Fabio Fazio

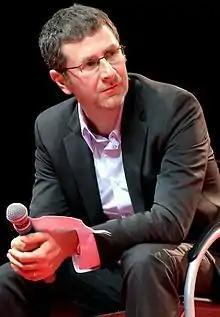
Fabio Fazio in 2010, during the 9th Italian meeting organized by Emergency

Fabio Fazio (born 30 November 1964) is an Italian television presenter. After debuting in 1982, he presented many TV programs, including "Quelli che... il Calcio", "Vieni via con me" and "Quello che (non) ho". Since 2003, he presents the weekly talk show "Che tempo che fa", which airs on Nove since October 2023 and was formerly broadcast by Rai 3. He presented the Sanremo Music Festival in 1999, 2000, 2013 and 2014.